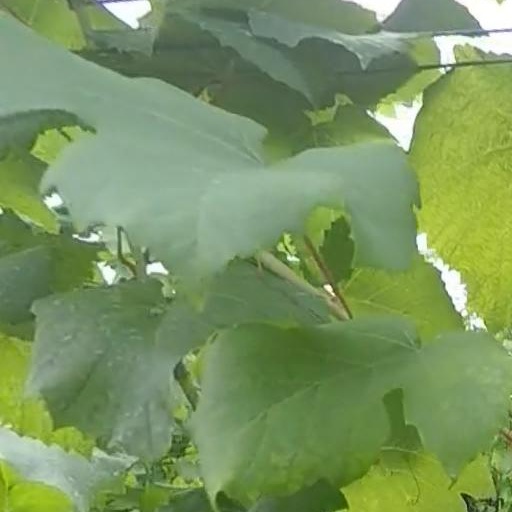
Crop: grape